Józef Władysław Krogulski

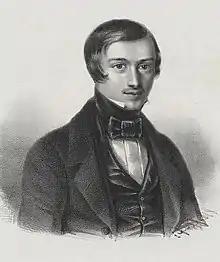
Józef Władysław Krogulski

Józef Władysław Krogulski (4 October 1815, in Tarnów, Poland – 9 January 1842, in Warsaw, Poland), was a Polish pianist, conductor, teacher, and composer. He first studied with his father, (1789–1859), and later studied with Józef Elsner and Karol Kurpiński at the Warsaw Conservatory. His half brother had the same name (sometimes instead) and lived from 1843 to 1934.